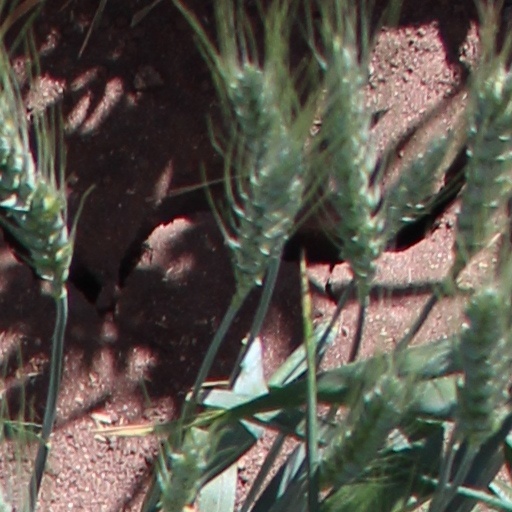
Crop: wheat